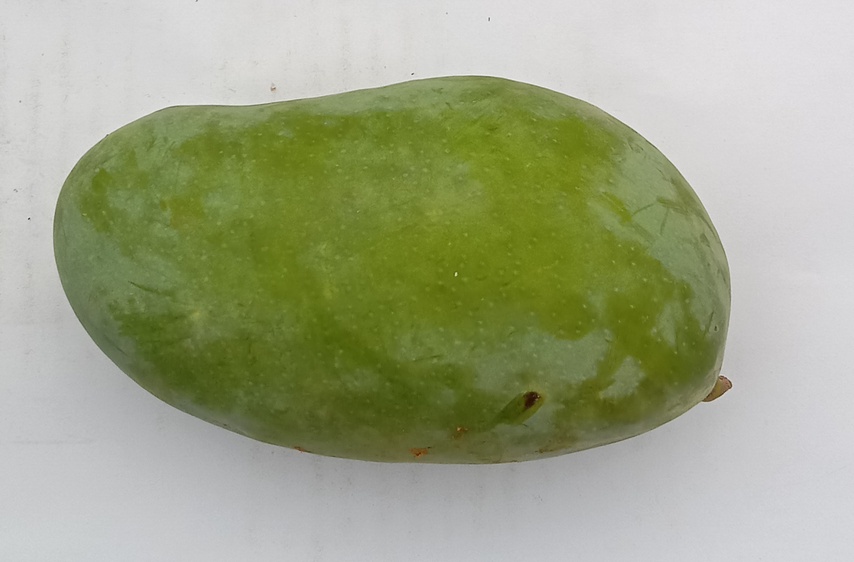
Mango variety: Sindhri